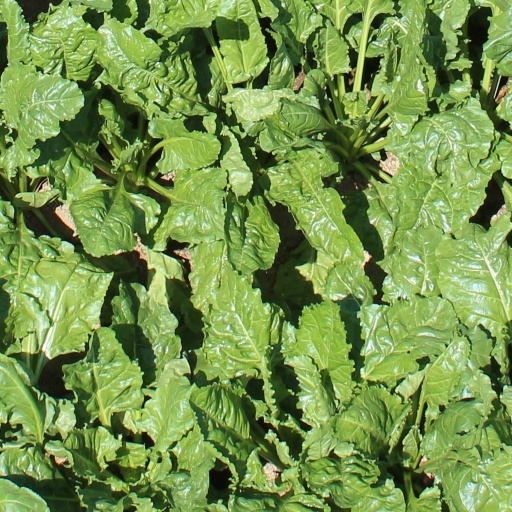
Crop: sugar beet